I Like (The Trumpet)

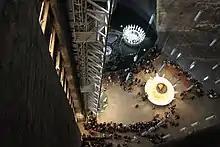
Salina Turda, the location where the video adjacent to the track was shot.

The perception of critics, fans and listeners on the song was generally positive. The Libertatea newspaper gave the single "I Like (The Trumpet)" a favorable review, claiming that the song brings up "a fresh sound and a very interesting beat". The same source nominated the composition among the "hits of the summer of 2010". Romanian magazine "Salut" shared the same opinion, stating the following: "Raluka has an amazing voice and manages to impose a slight change in style to the song". Other sites observed "an original sound compared to domestic club productions" and stated that I Like (The Trumpet) manages to establish itself from the first listen as a different creation in style, which, however, preserves the same popular nightclub house genre". Following the performance of the song from the Romanian morning reality show "Neața with Răzvan and Dani", the national online press remarked that "Raluka sang live 100% and proved once again that she is a very talented artist, full of energy and optimism".